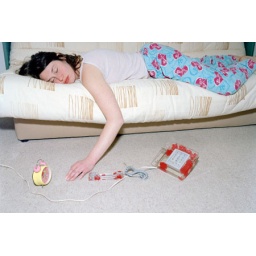
Young woman sleeping on sofa bed, by alarm clock